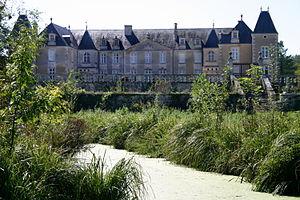
Château de Panloy This building is inscrit au titre des Monuments Historiques. It is indexed in the Base Mérimée, a database of architectural heritage maintained by the French Ministry of Culture,
Le château de Panloy est situé à Port-d'Envaux en Charente-Maritime. Le château appartient à la même famille depuis sa construction, il n'a jamais été vendu, de ce fait son intérieur et mobilier sont authentiques. Il est toujours habité par les mêmes descendants, ceux de la Maison de Grailly et plus particulièrement par Jean de Grailly.
Cet article recense une partie des monuments historiques de la Charente-Maritime, en France.